U.S. Route 41 in Michigan

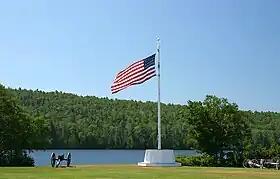
The view of Lake Fanny Hooe at Fort Wilkins

The Civil War refocused discussions about the road. There were fears that Great Britain would enter on the side of the Confederacy during the early days of the war. British troops were as close to Michigan as Ontario, and more than half of the copper used in the US came from mines along the proposed roadway. Control of the area could have been established by seizing the Soo Locks at Sault Ste. Marie, severing communication lines through the Great Lakes. If the locks fell to an enemy force, no troops or supplies could be moved to the Copper Country except by land. The road was also needed during the five or six months of the year that transportation on the Great Lakes was barred by ice or stormy weather.